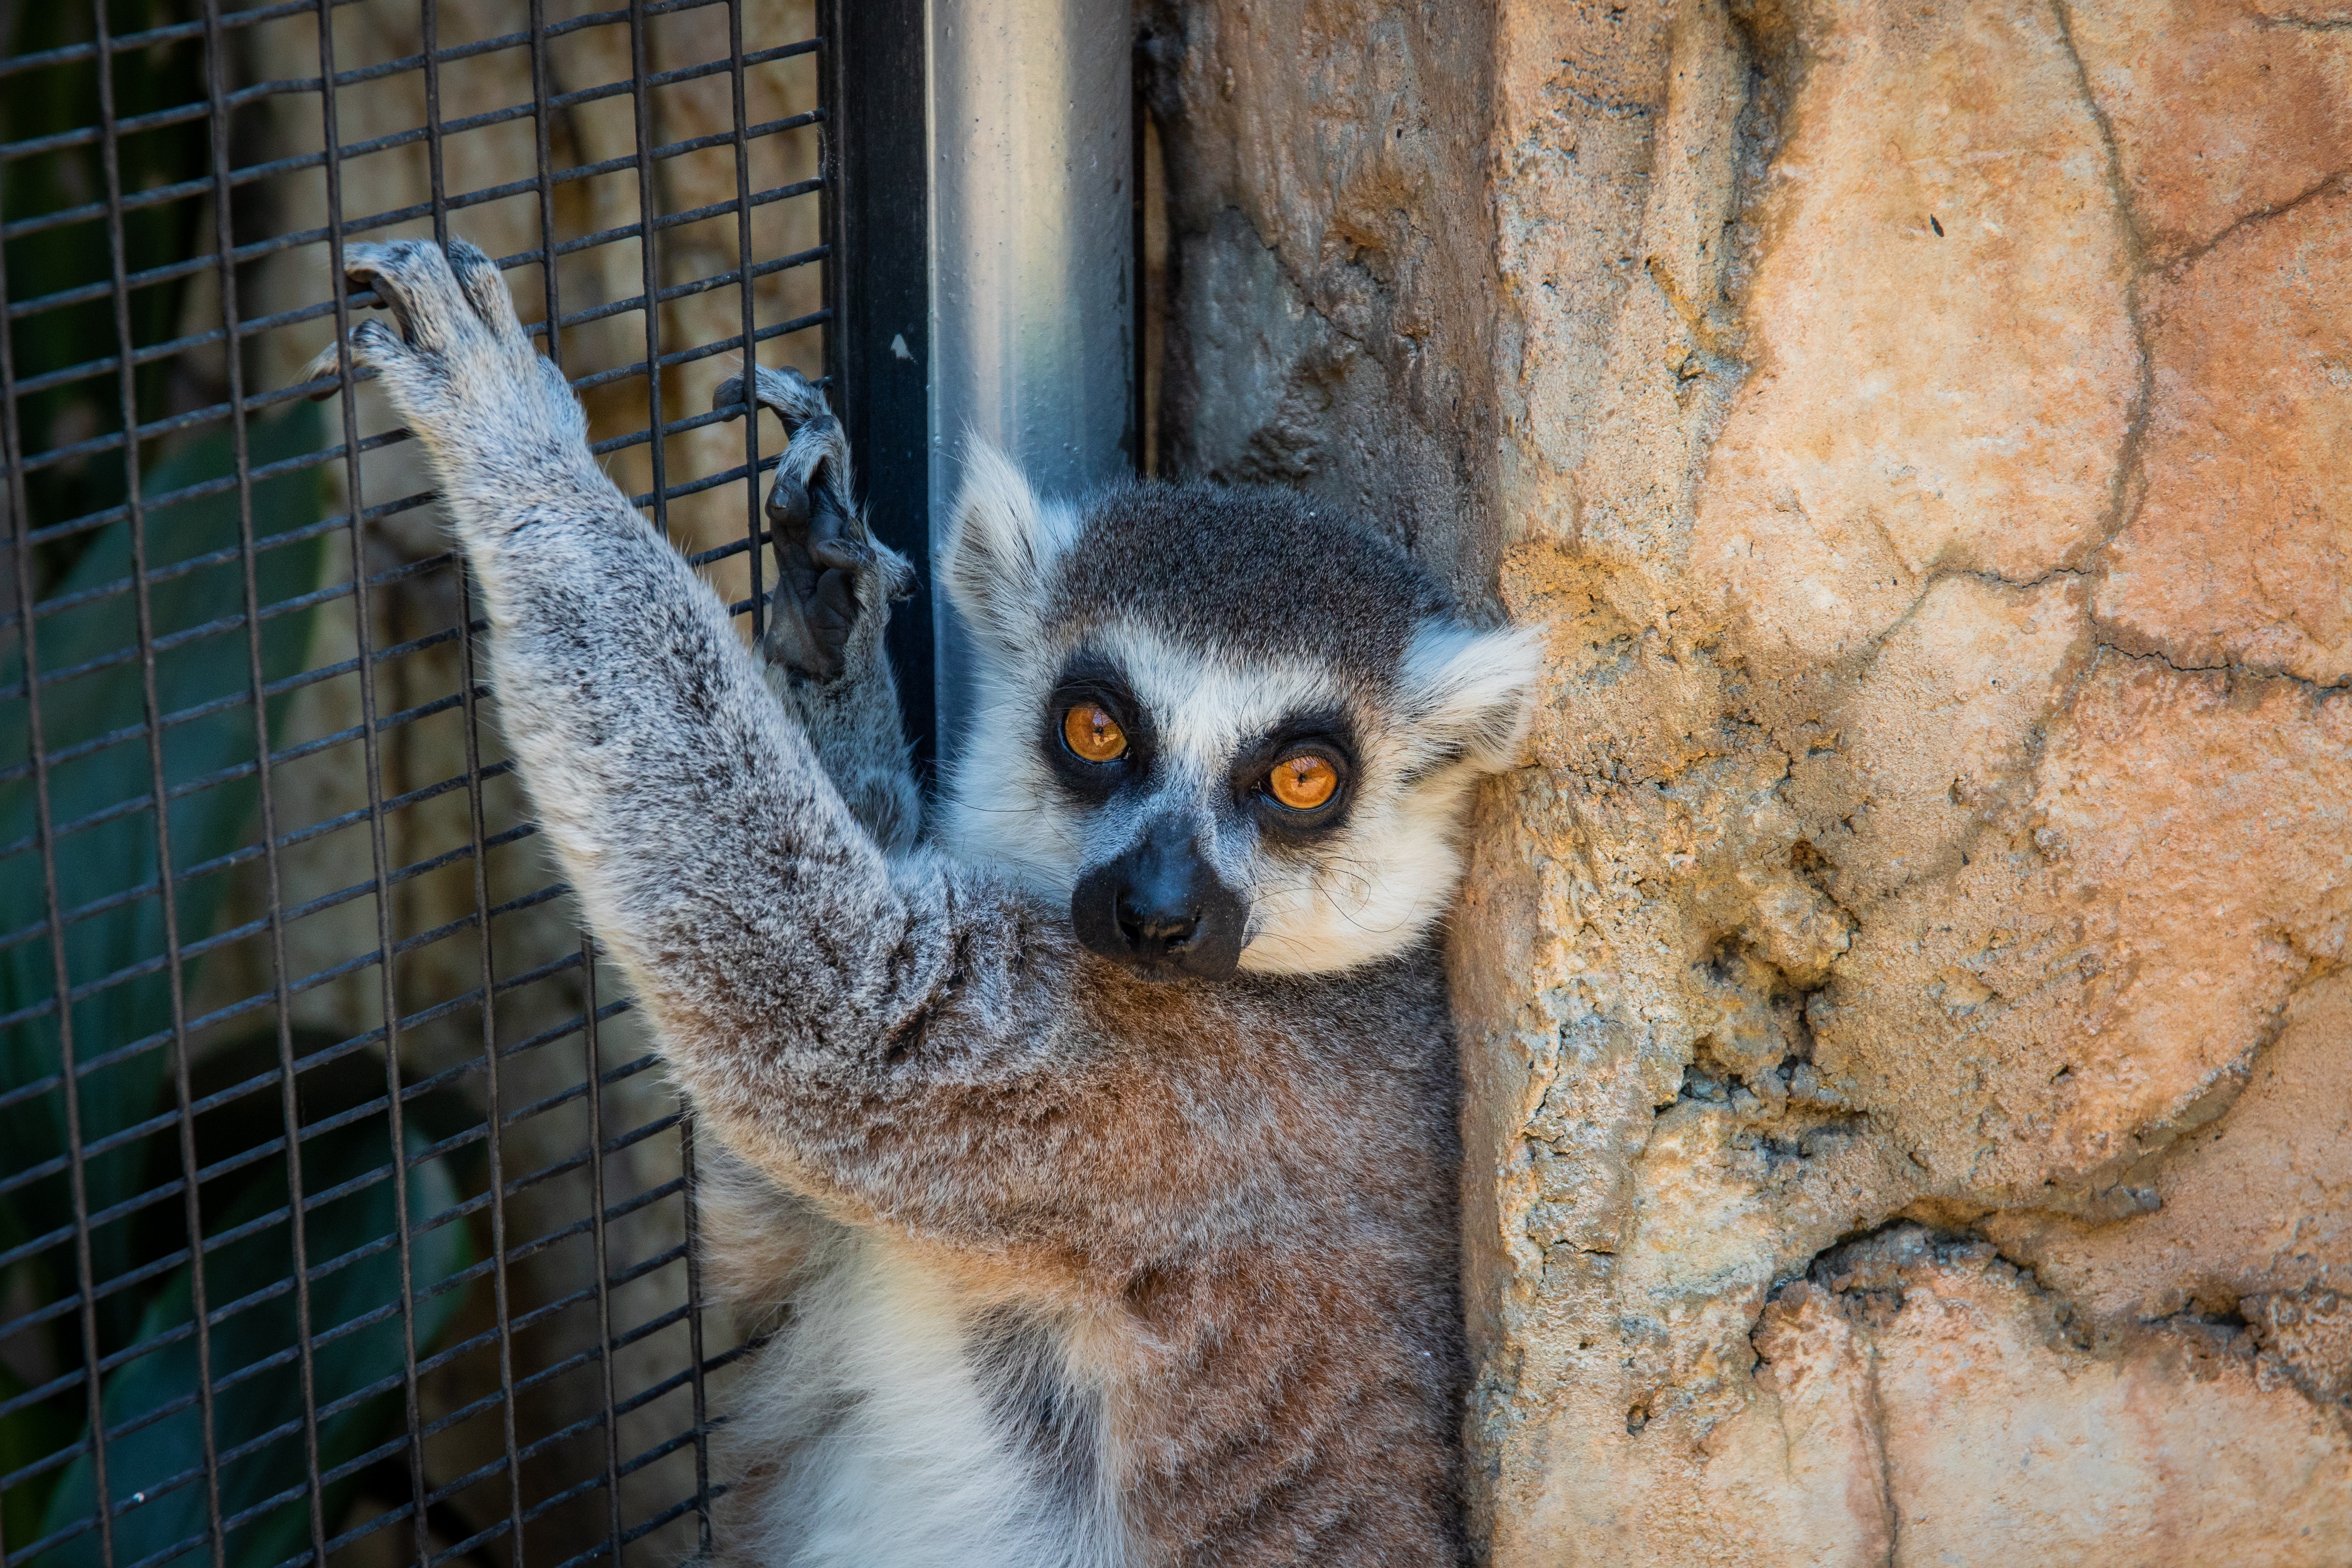
mammal, vertebrate, lemur, terrestrial animal, snout, zoo, primate, loris, wildlife, organism, pygmy slow loris, tail, fur, whiskers